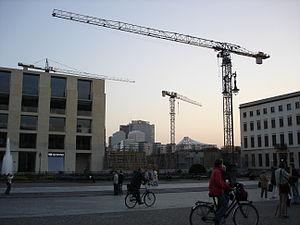
L'ambassade des États-Unis en Allemagne est le siège de la mission diplomatique des États-Unis en Allemagne. Elle se situe à Berlin depuis 1999, capitale de la République fédérale allemande, huit ans après la réunification.